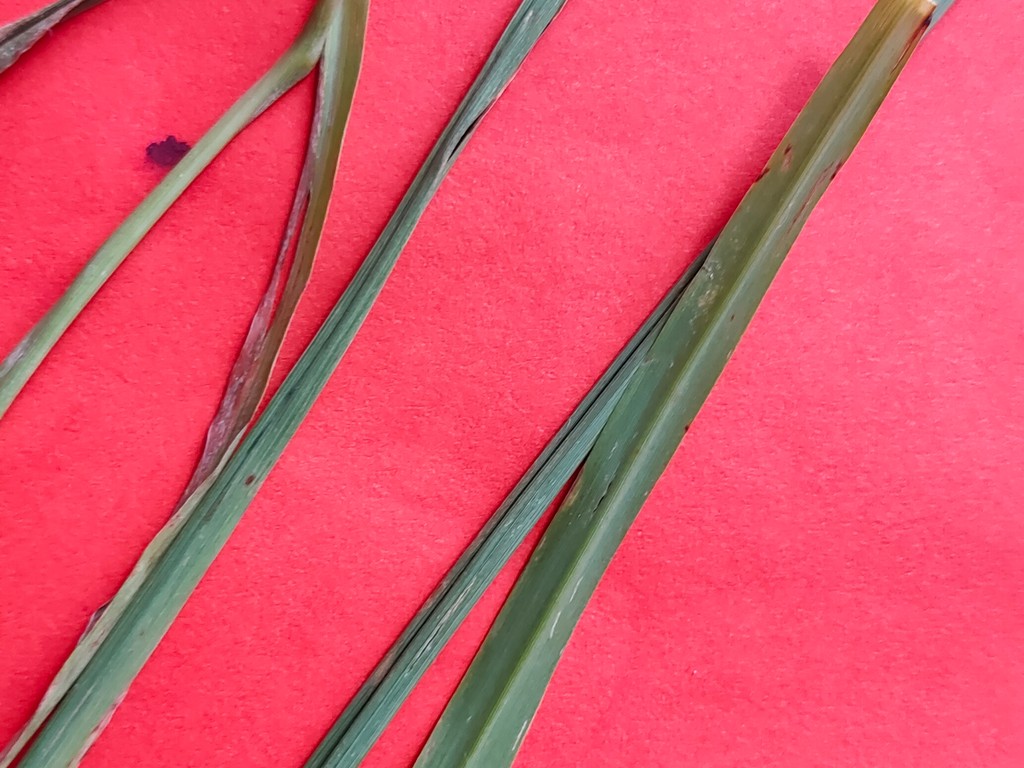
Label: Unhealthy